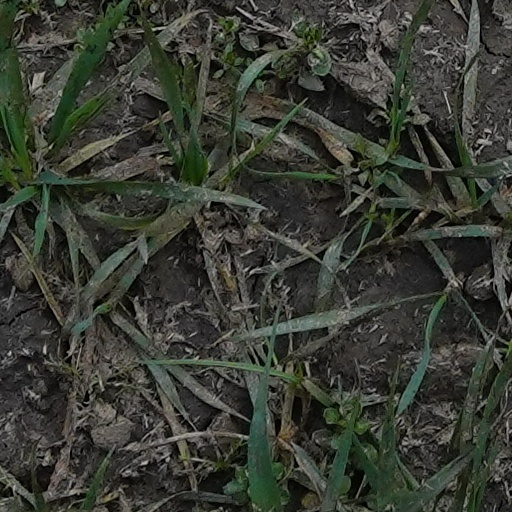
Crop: wheat